Stefan Mastaller

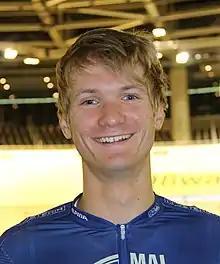
Mastaller in 2017

Stefan Mastaller (born 7 April 1995) is an Austrian racing cyclist, who currently rides for UCI Continental team . He rode in the men's points race at the 2020 UCI Track Cycling World Championships.